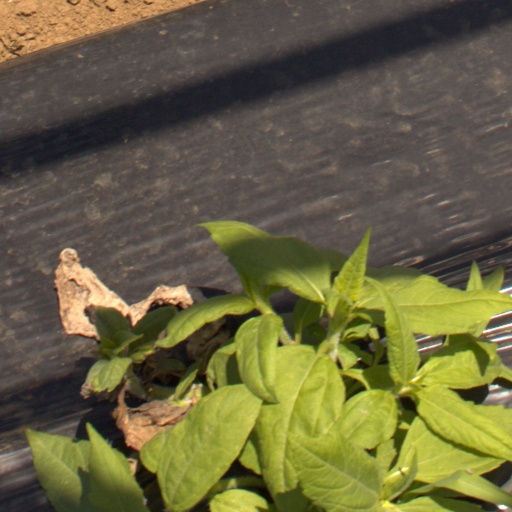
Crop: Jerusalem artichoke